Bear hunting

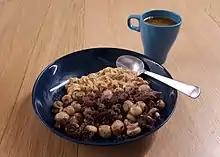
Canned bear meat from Finland

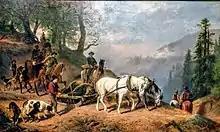
Grizzly bear hunting in Northern California in 1882

In Medieval Europe, the eating of bear meat was considered more a symbolic than culinary act. The paws and thigh of the bear were considered the best parts. It was consumed in traditional Russian, Native Siberian, and Ainu cultures. Polar bear are a primary source of food for Inuit. Polar bear meat is usually baked or boiled in a soup or stew. It is never eaten raw. Polar bear liver is inedible, as it contains large amounts of vitamin A and is highly toxic. Bear meat should be thoroughly cooked as it can carry a parasitic infection known as "Trichinella" and is potentially lethal to humans. It is the single biggest vector of trichinosis in North America.